1891–92 British Home Championship

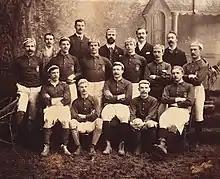
Scotland's team that lost to England in April 1892.

England's double victories came shortly after the Welsh-Irish draw in Bangor and it gave them an immediate advantage over their opponents. The Scottish team then played their games, narrowly beating Ireland in Belfast and defeating Wales by a crushing 6–1 scoreline to equal England's points tally and become favourites. In the final match at Glasgow, England and Scotland played out a decider which England won easily, scoring four early goals to which Scotland could only reply with a single goal of their own.